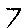
Label: 7